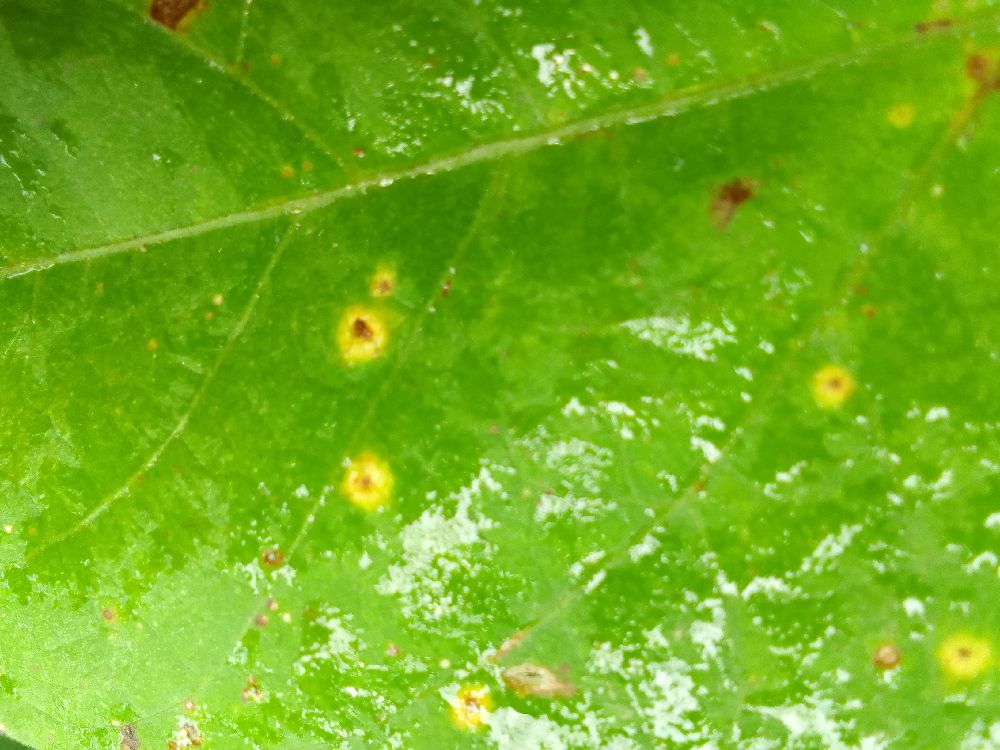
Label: rust